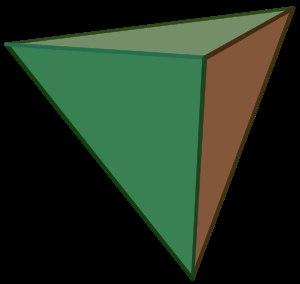
En mathématiques, et plus particulièrement dans la théorie des graphes, la dimension d'un graphe est le plus petit nombre entier tel qu'une représentation classique du graphe dans l'espace affine euclidien de dimension ne comporte que des segments de longueur 1.
En géométrie euclidienne de dimension quatre, le pentachore, ou 5-cellules, aussi appelé un pentatope ou 4-simplexe, est le polychore régulier convexe le plus simple. C'est la généralisation d'un triangle du plan ou d'un tétraèdre de l'espace.